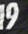
Number: 9